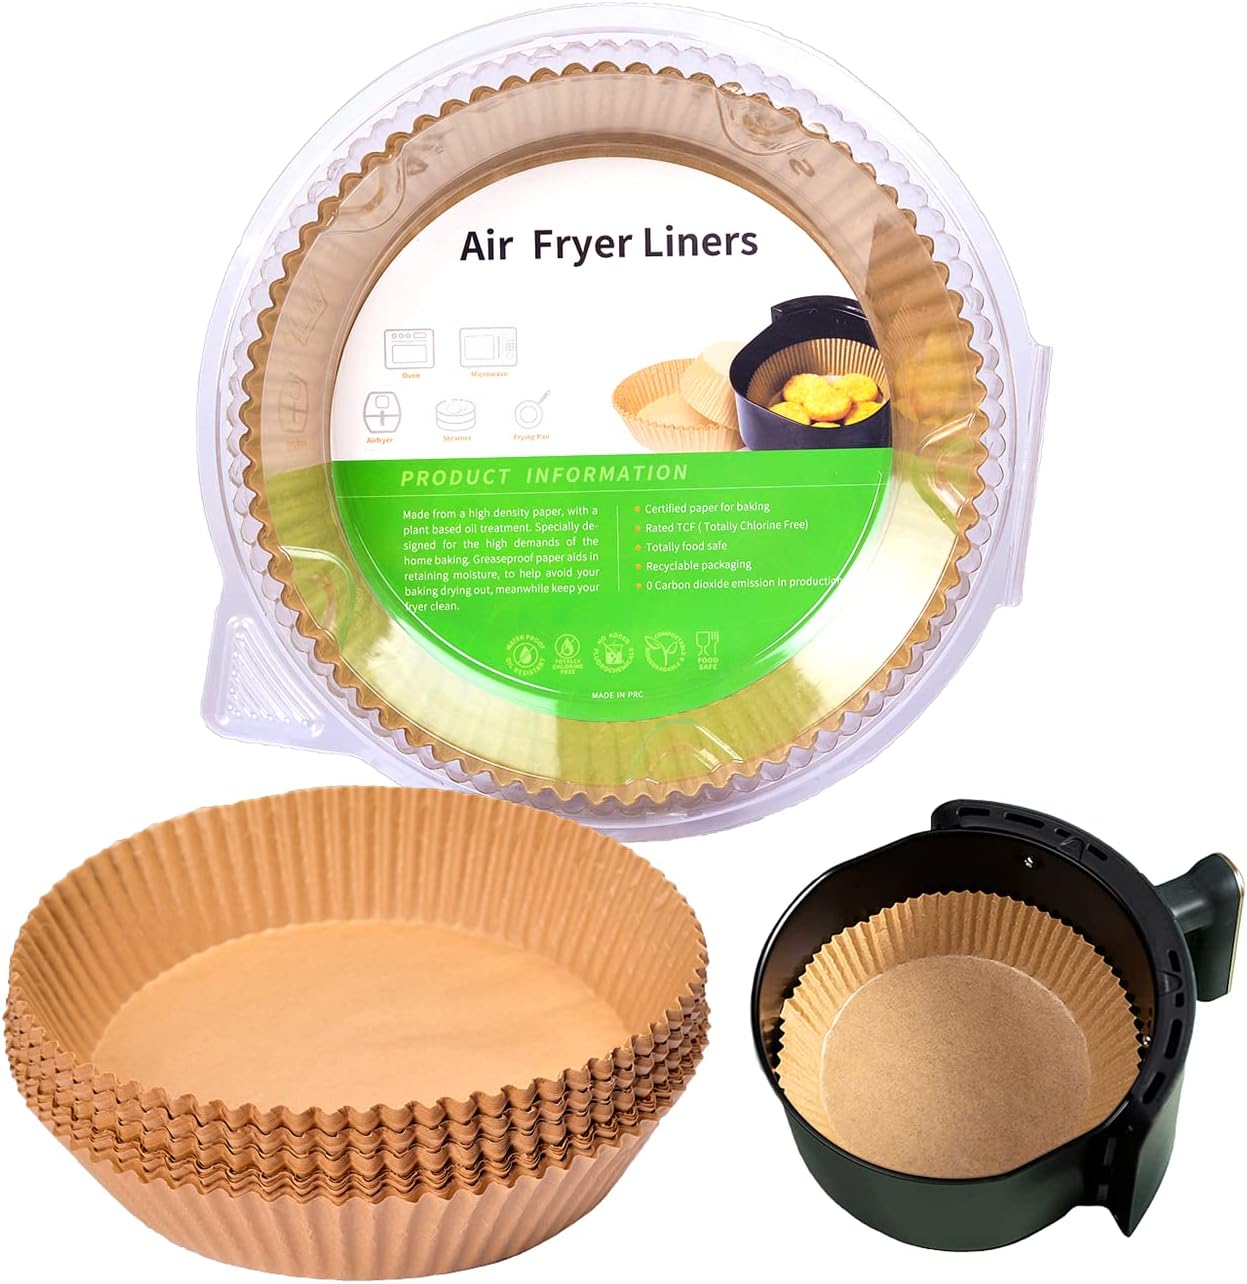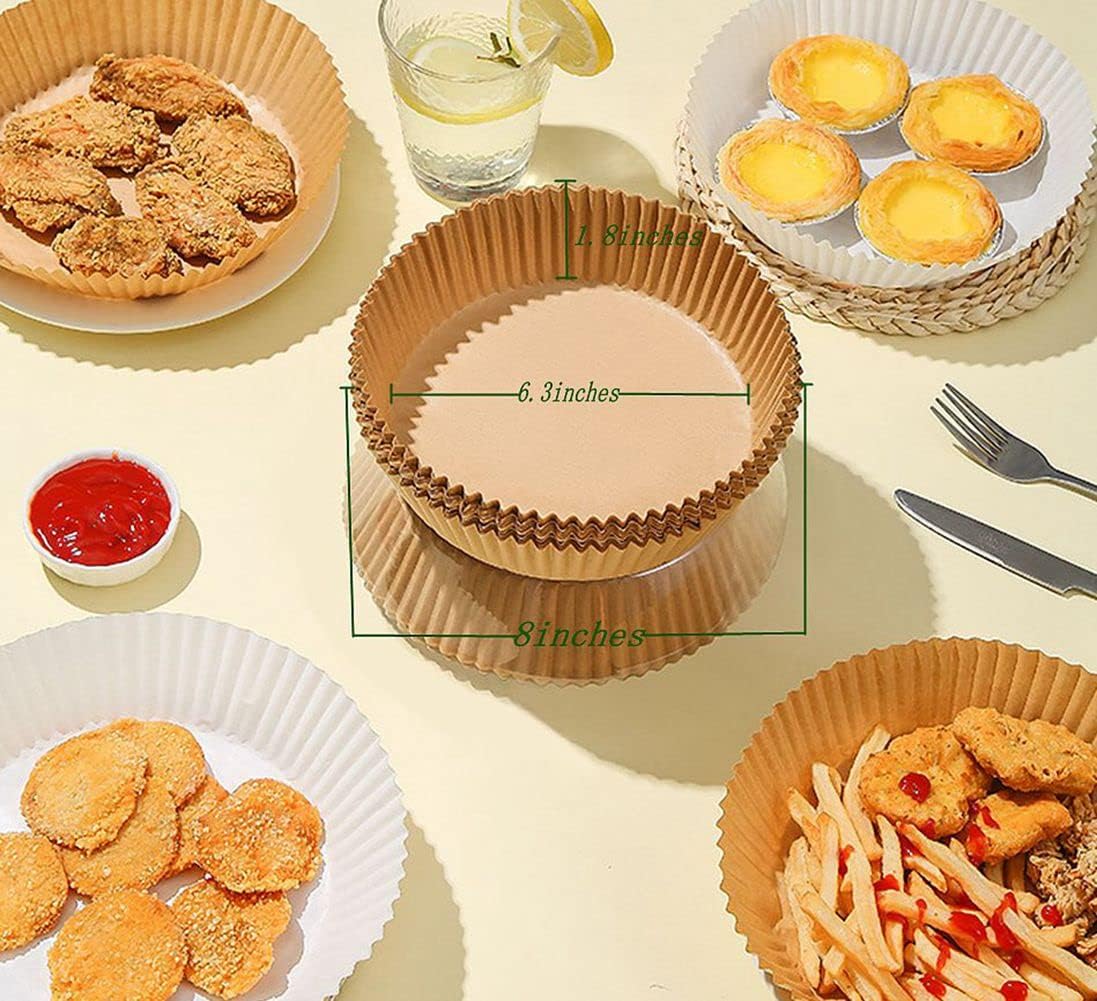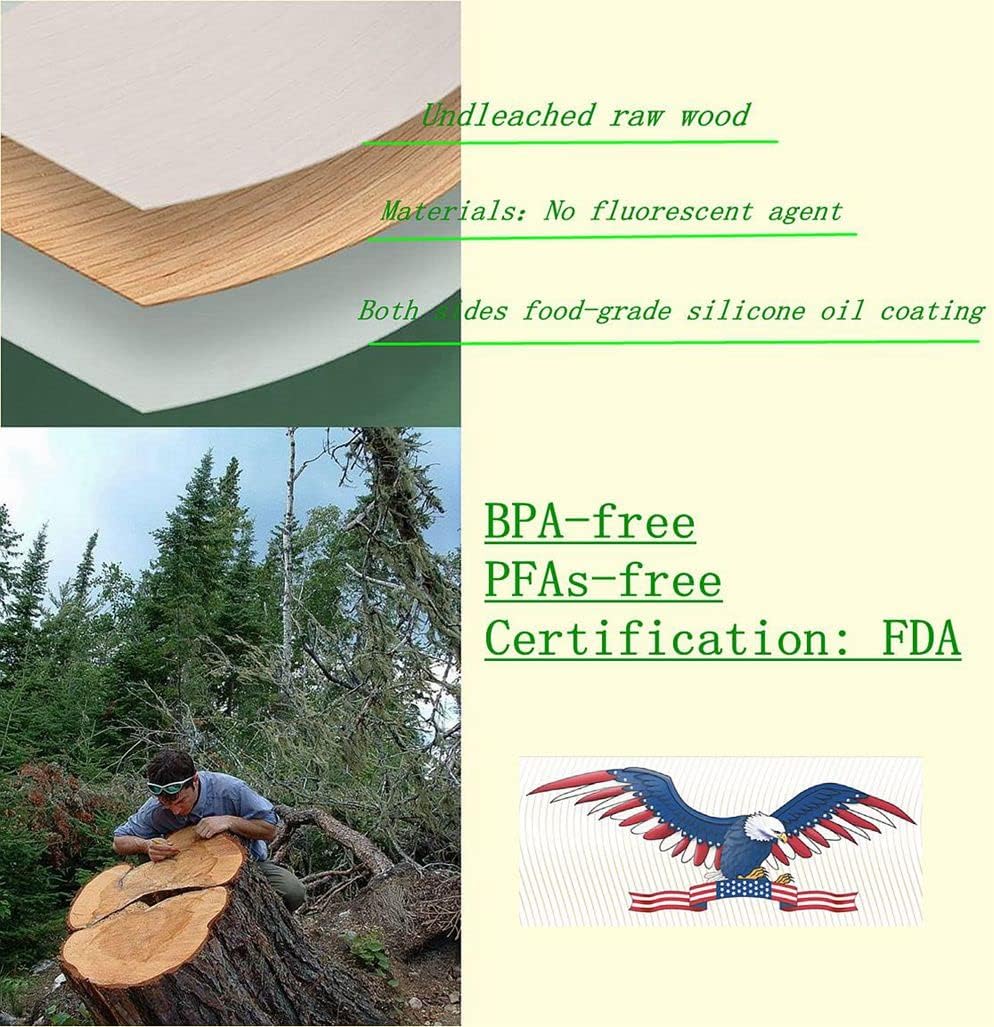
LEKA NEIL Air Fryer Parchment Paper 6.3 inch Round, Non-stick Air Fryer Disposable Liners Paper, Oil-proof Air fryer liner for Microwave, Oven, Air Fryer - Unbleached 250 pcs
Category: Amazon Home
Keep your air fryer clean,these round parchment paper air fryer liners can effectively keep the food residue away from your air fryer and microwave, which are convenient for you to clean, save time and energy. Caution: Do not add air fryer paper in pre-heating mode. Keep the paper under when adding food, Be sure not to let the paper contact the heating tube, the temperature of the heating tube is much higher than the heat resisting temperature of the paper.
Features: Natural & Food Safety:Air fryer liners parchment paper are made of pure wood pulp and totally fluorescent free.Healthy and Reliable Material, Unbleached, Non-toxic, Non-stick ensure food safety and taste and keep food complete appearance such as bread, chicken, snacks. | Heavy Duty & Extra Strong : Air Fryer Liners 6.3 inch unbleached parchment paper 50PCS are made of extra thicker paper compared to their commen 35gsm paper, our paper are thicker than theirs. Pre cut air fryer liners are perfect for 6.5 to 7.5 inches round shape air fryer or cake pan. It also can be used in bamboo or metal steamer.How big a fryer you put in depends on whether or not you fold the fryer paper, small fryers can fold it, larger fryers can unfold it. | Heat Resistant : Air fryer liner can withstand temperatures up to 428 degrees Fahrenheit. The double silicone coating side keep food out of direct contact with the fryer and cause stains. Easy to clean. | Easy to Use & Unique Design: These non-stick disposable air fryer liners are designed with a round bowl shape, Pre-cut air fryer liners rounds can save you a lot of baking time, fryer paper is up to 4.5cm high and can cover food extensively without fouling your fryer! And air fryer disposable paper liner is oil-proof and saves you the pain of cleaning up after meals. Enjoy your meal! | Widely Used: Suitable for air fryer, microwave, oven, steamer, cooker, etc. The paper liners can be applied for baking, roasting, frying, or serving food, suitable for home baking, camping, BBQ, summer party, and so on, lightweight and practical.When baking, the grease comes out to the paper liner, giving you healthier foods,The unbleached air fryer liners are disposable.